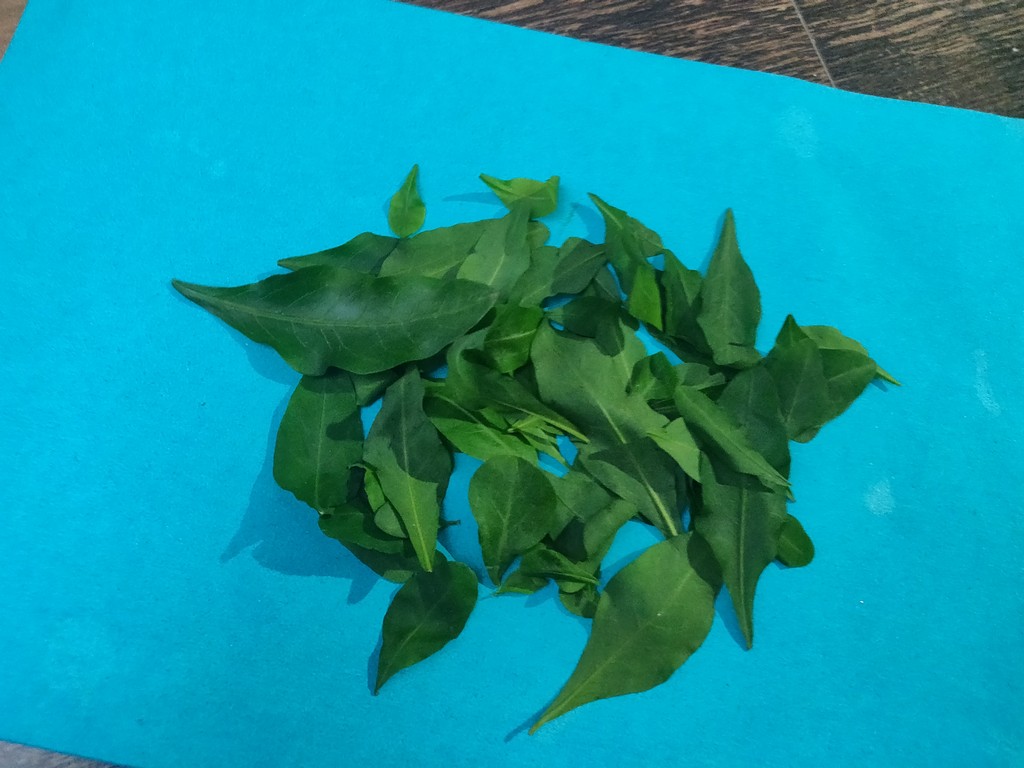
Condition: Healthy
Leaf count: multiple
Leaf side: unknown